Keithsburg Historic District

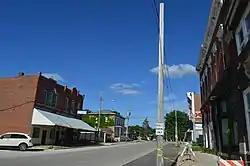

The Keithsburg Historic District is a historic commercial district encompassing four blocks at the center of Keithsburg, Illinois. The district includes 17 buildings, 15 of which are contributing buildings to its historic nature; all but two of the buildings were historically used for commercial purposes. Two of the district's buildings, the Commercial House and the Masonic Lodge, date to the 1840s and 1850s, when Keithsburg was the Mercer County seat; the remainder of the contributing buildings were built in the late 19th and early 20th centuries. The buildings are mainly one- and two-story brick structures, and many are adorned with metal storefronts, window hoods, and cornices. The district's collection of commercial buildings are representative of Keithsburg's role as a small but prosperous Mississippi River port and regional trade center prior to the rise of the automobile.